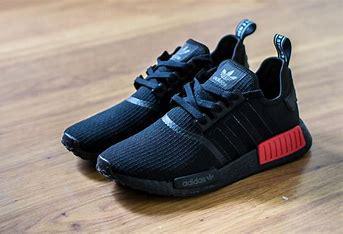
Brand: Adidas
Model: NMD_R1 V2